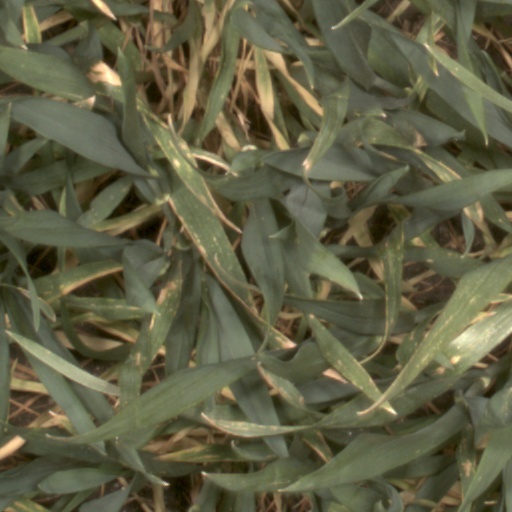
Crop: wheat